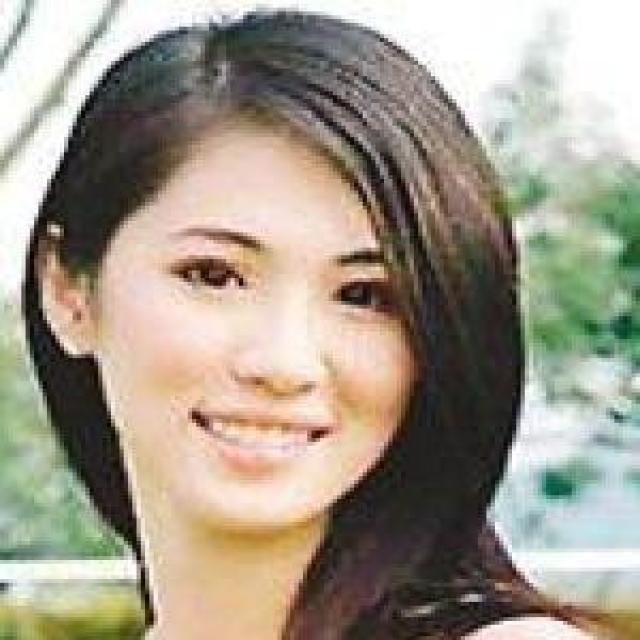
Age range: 21-44